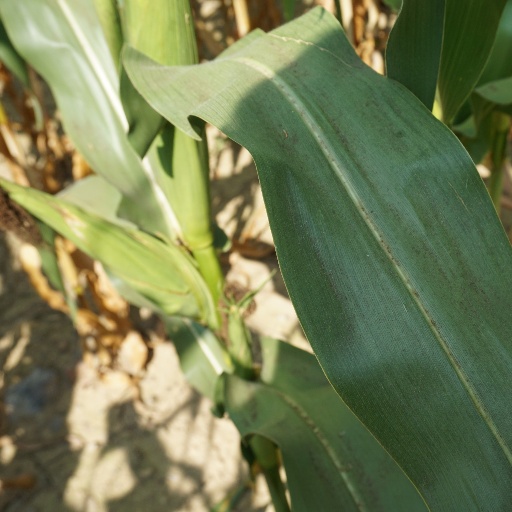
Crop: maize; corn